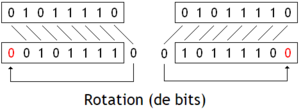
Rotation de bits
Un barrel shifter est un circuit électronique capable d'effectuer des opérations de décalage et de rotation binaires. Ce circuit est très souvent utilisé dans un processeur. Il peut être intégré dans une unité de calcul, ou constituer une unité de calcul à part entière.